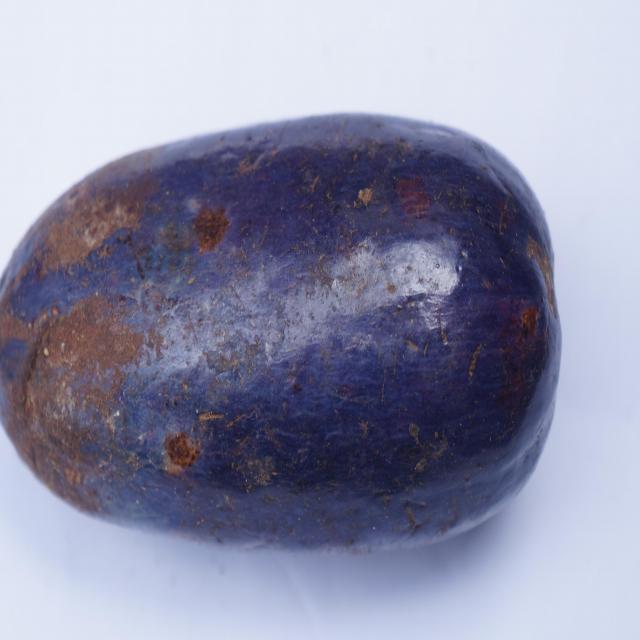
Plum grade: unaffected